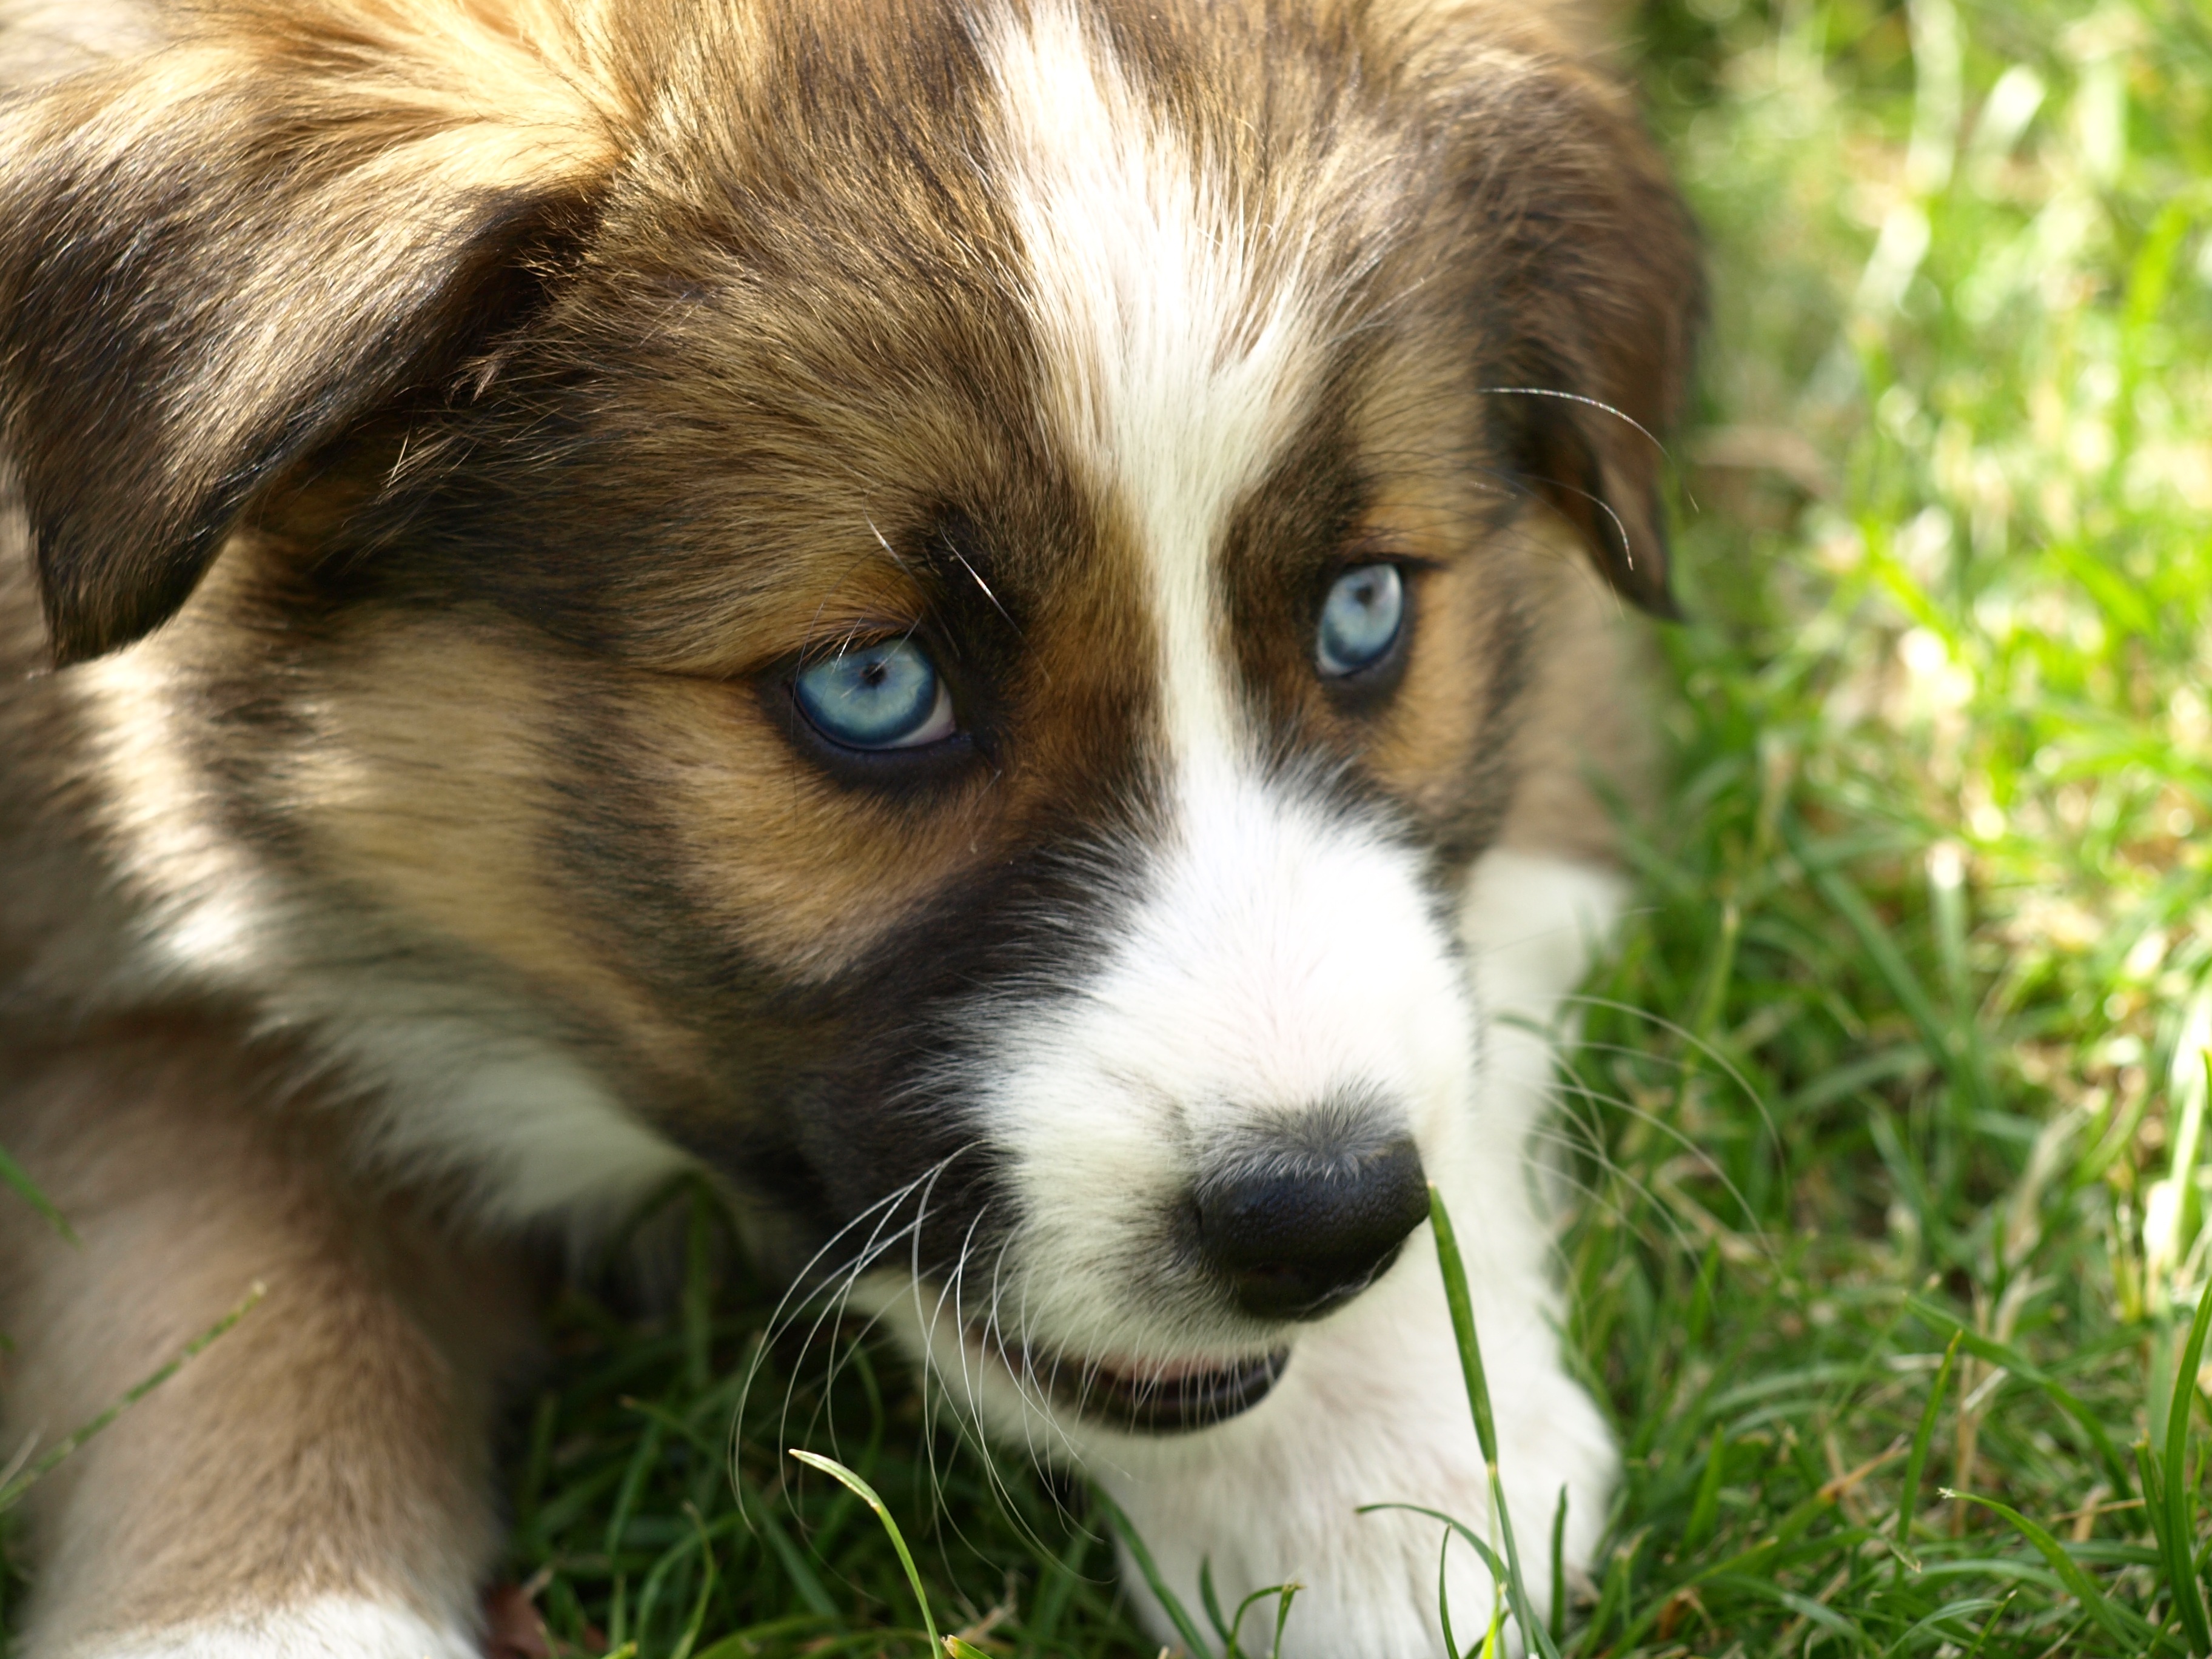
puppy, dog, mammal, blue eye, hybrid, vertebrate, dog breed, young dog, australian shepherd, black eye, shetland sheepdog, dog like mammal, carnivoran, dog breed group, miniature australian shepherd, icelandic sheepdog